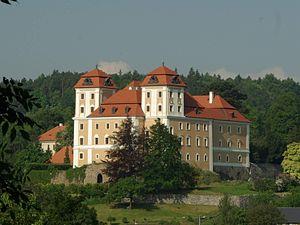
Valeč est une commune du district et de la région de Karlovy Vary, en République tchèque. Sa population s'élevait à 333 habitants en 2018.